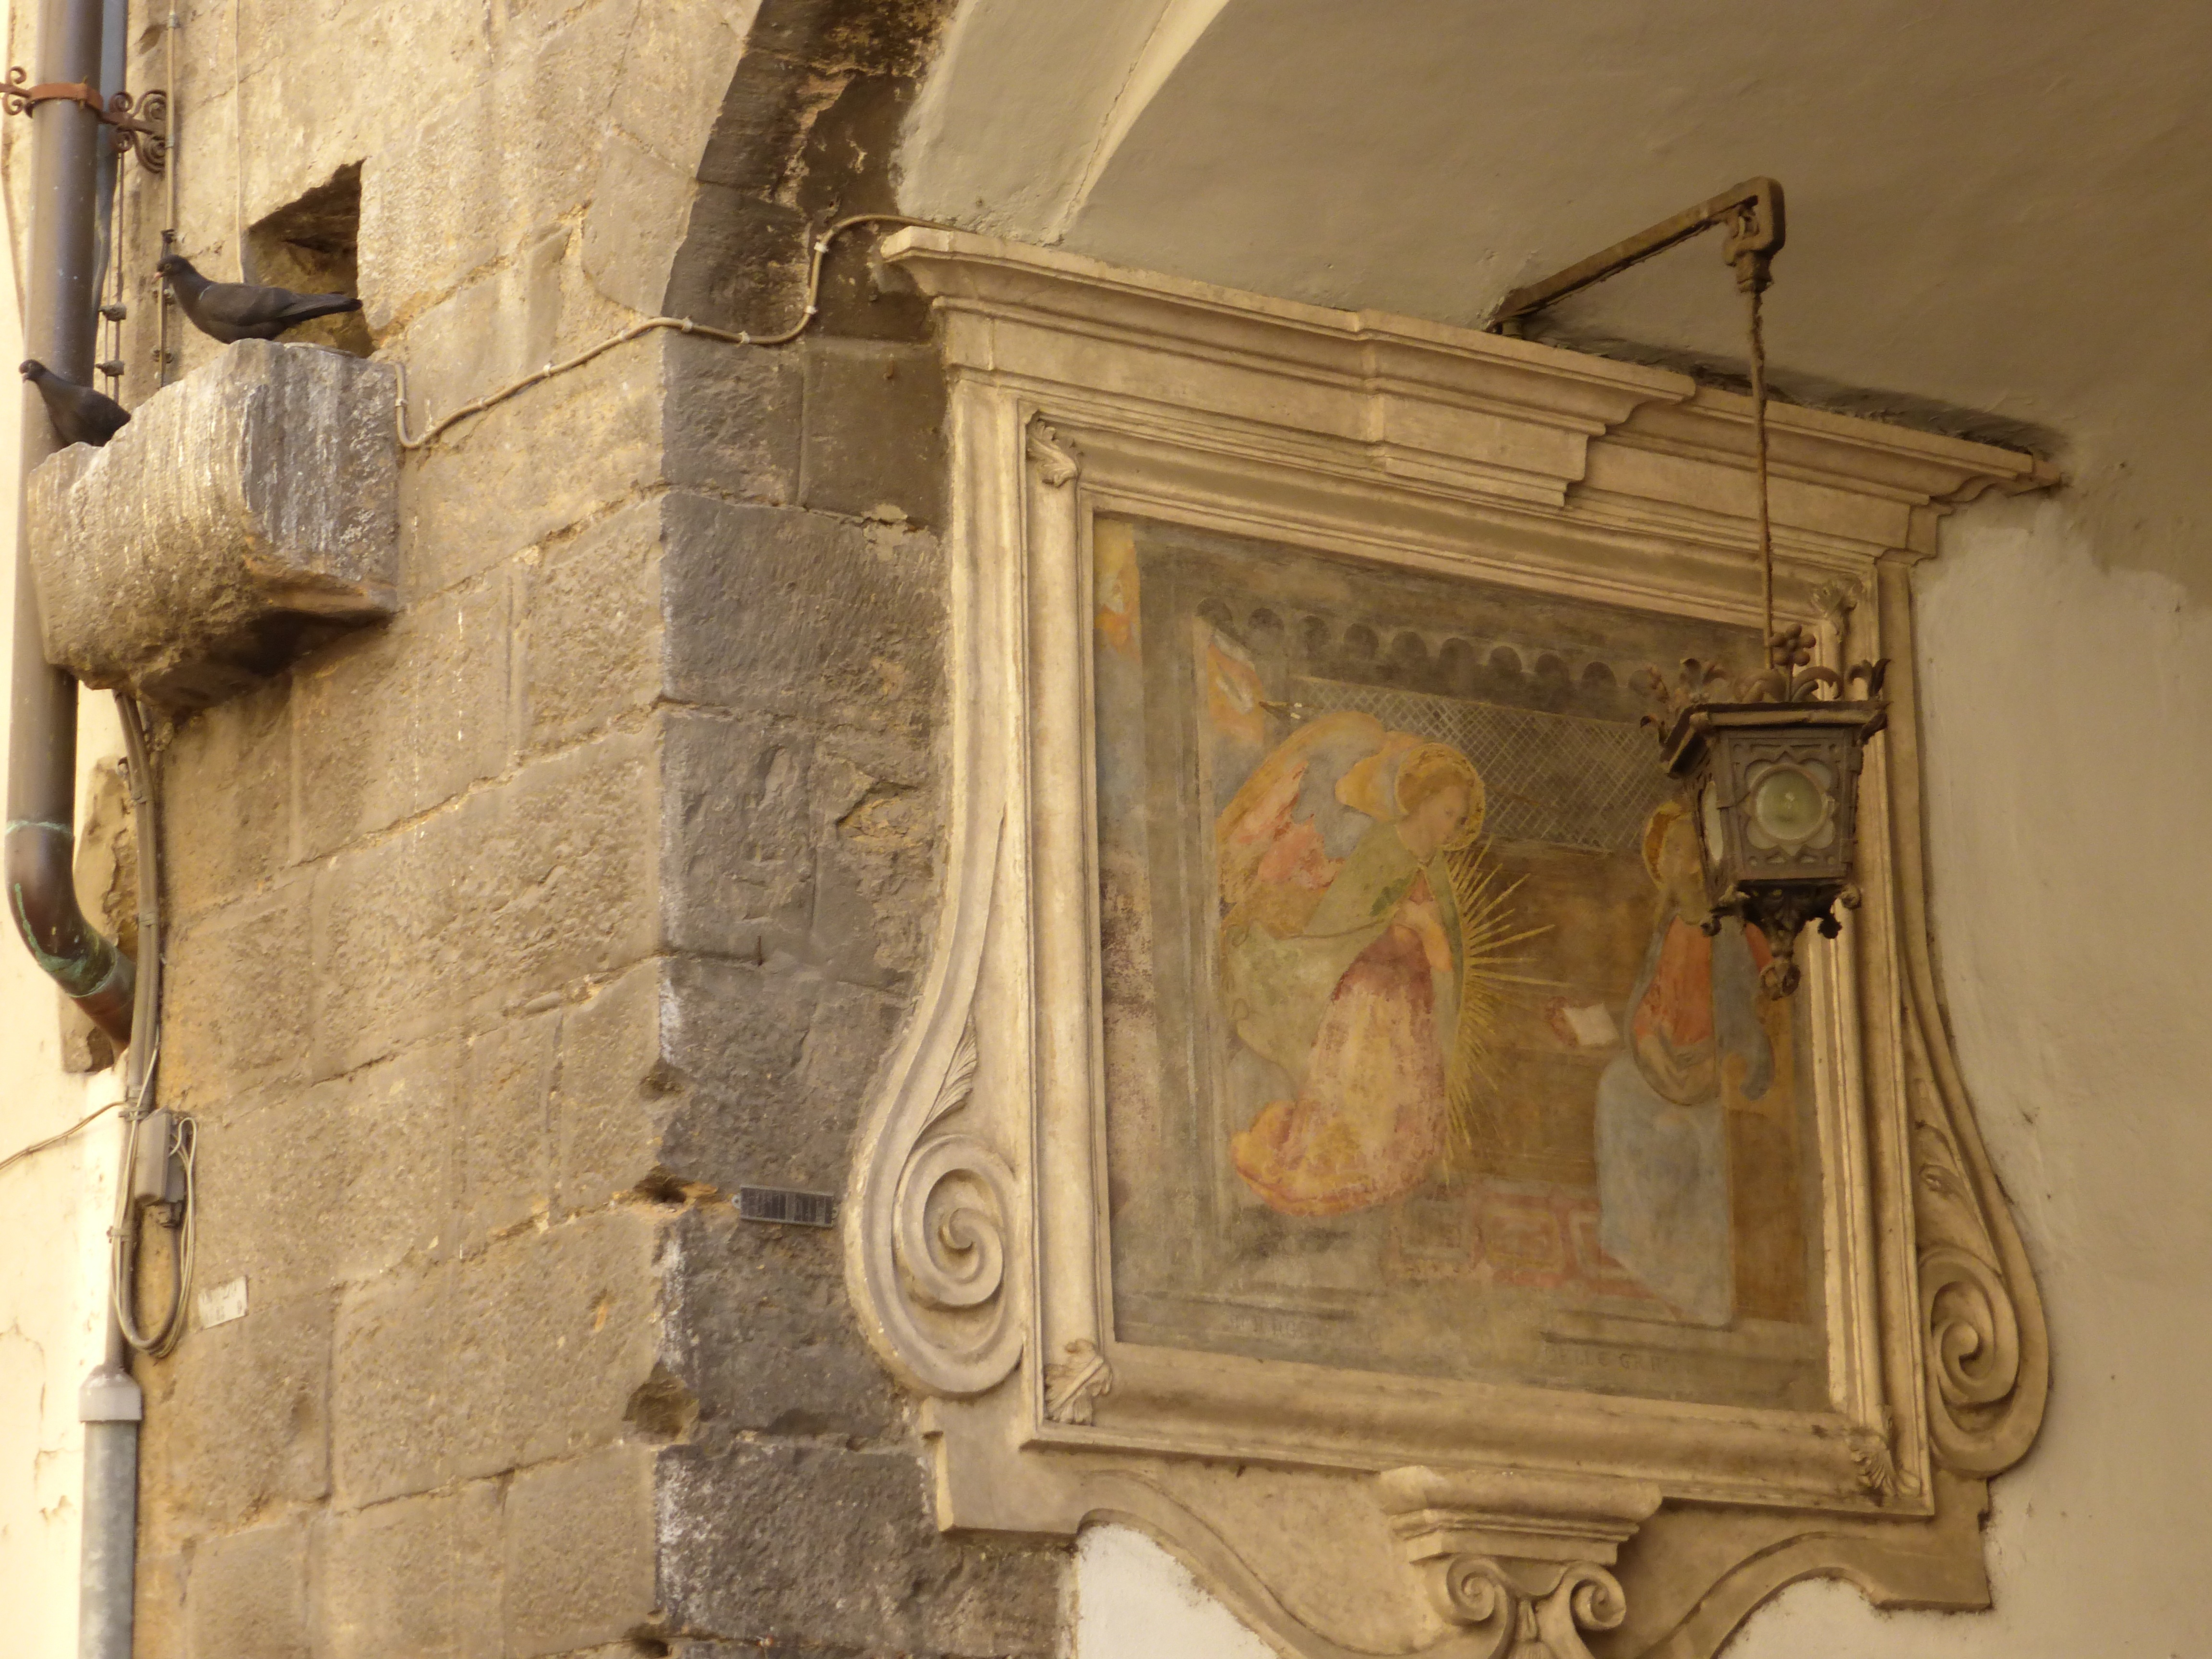
wood, house, wall, italy, lighting, interior design, sculpture, streets, art, temple, history, carving, florence, icons, ancient history